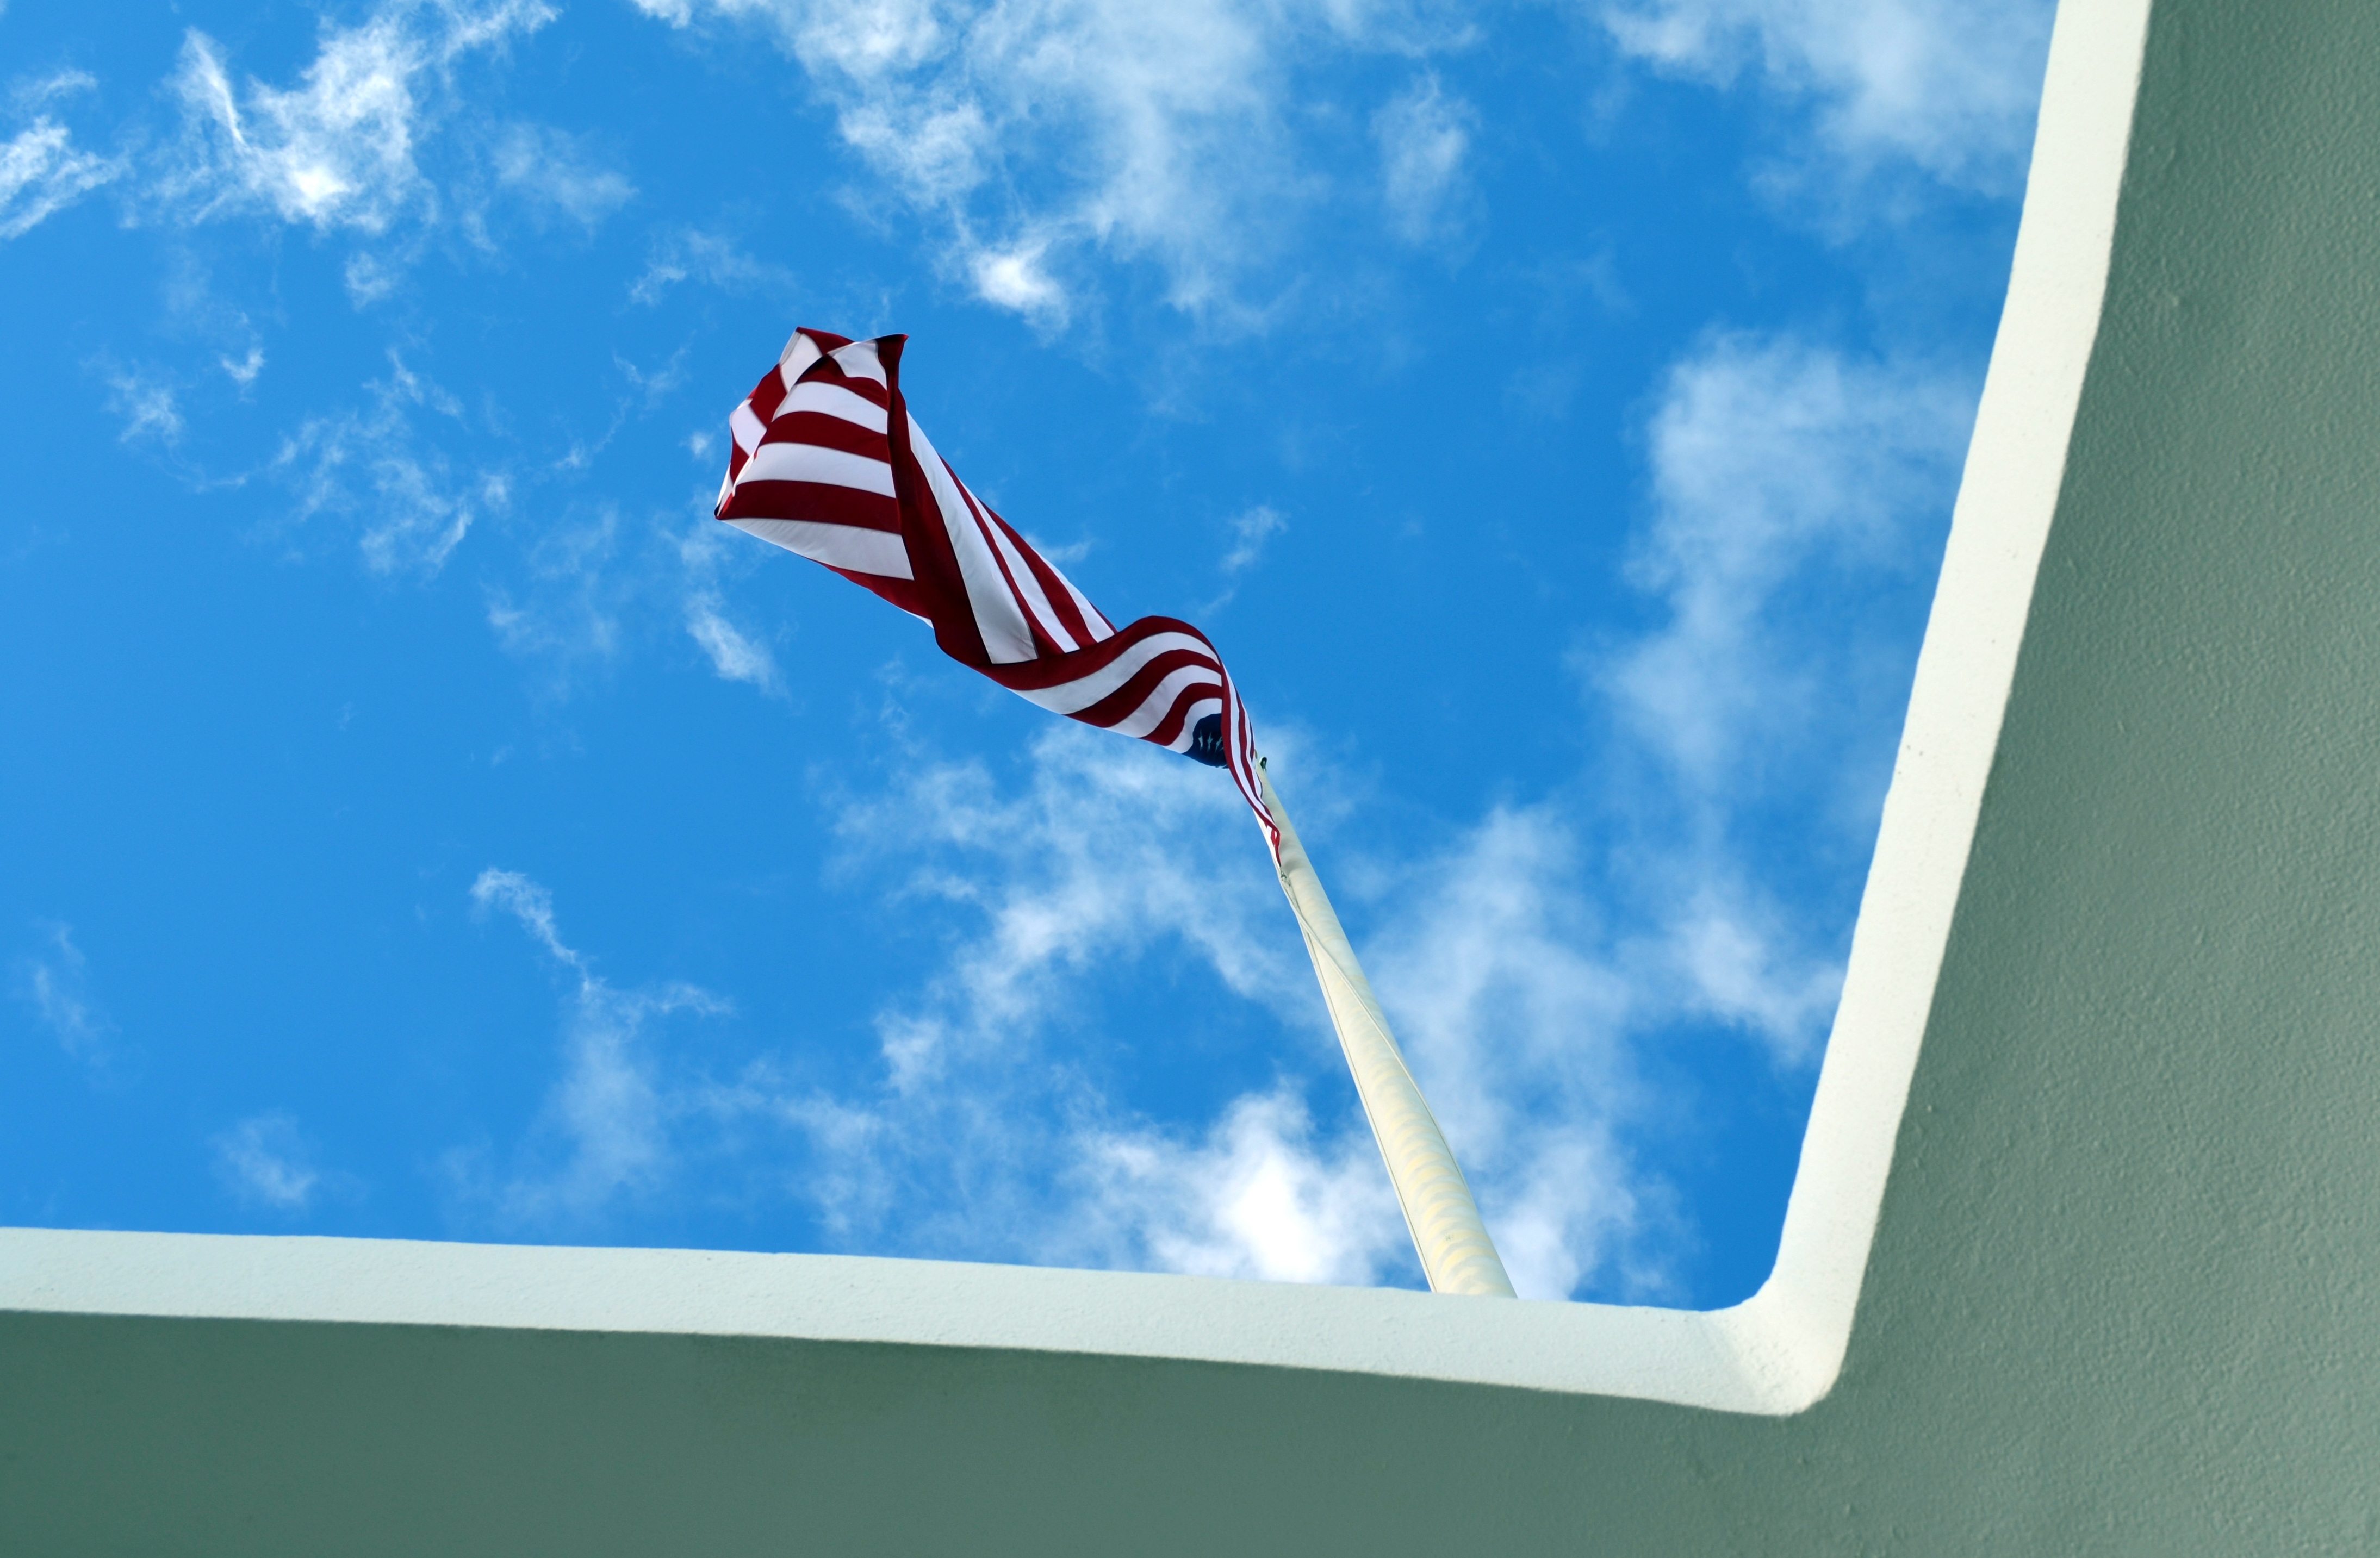
sky, wind, advertising, flag, blue, hawaii, toy, united, states, pearlharbor, flag of the united states, atmosphere of earth